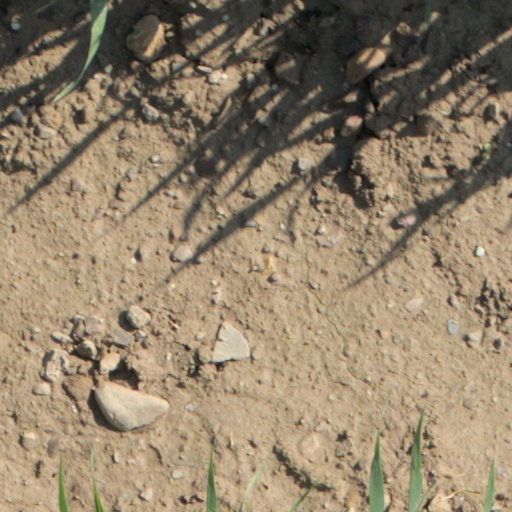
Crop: wheat